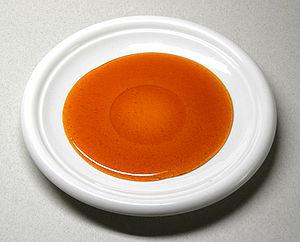
Les colorants alimentaires sont utilisés pour ajouter de la couleur à une denrée alimentaire, ou pour simuler la couleur originale si celle-ci a été altérée par les procédés de transformation utilisés dans l'agro-alimentaire.